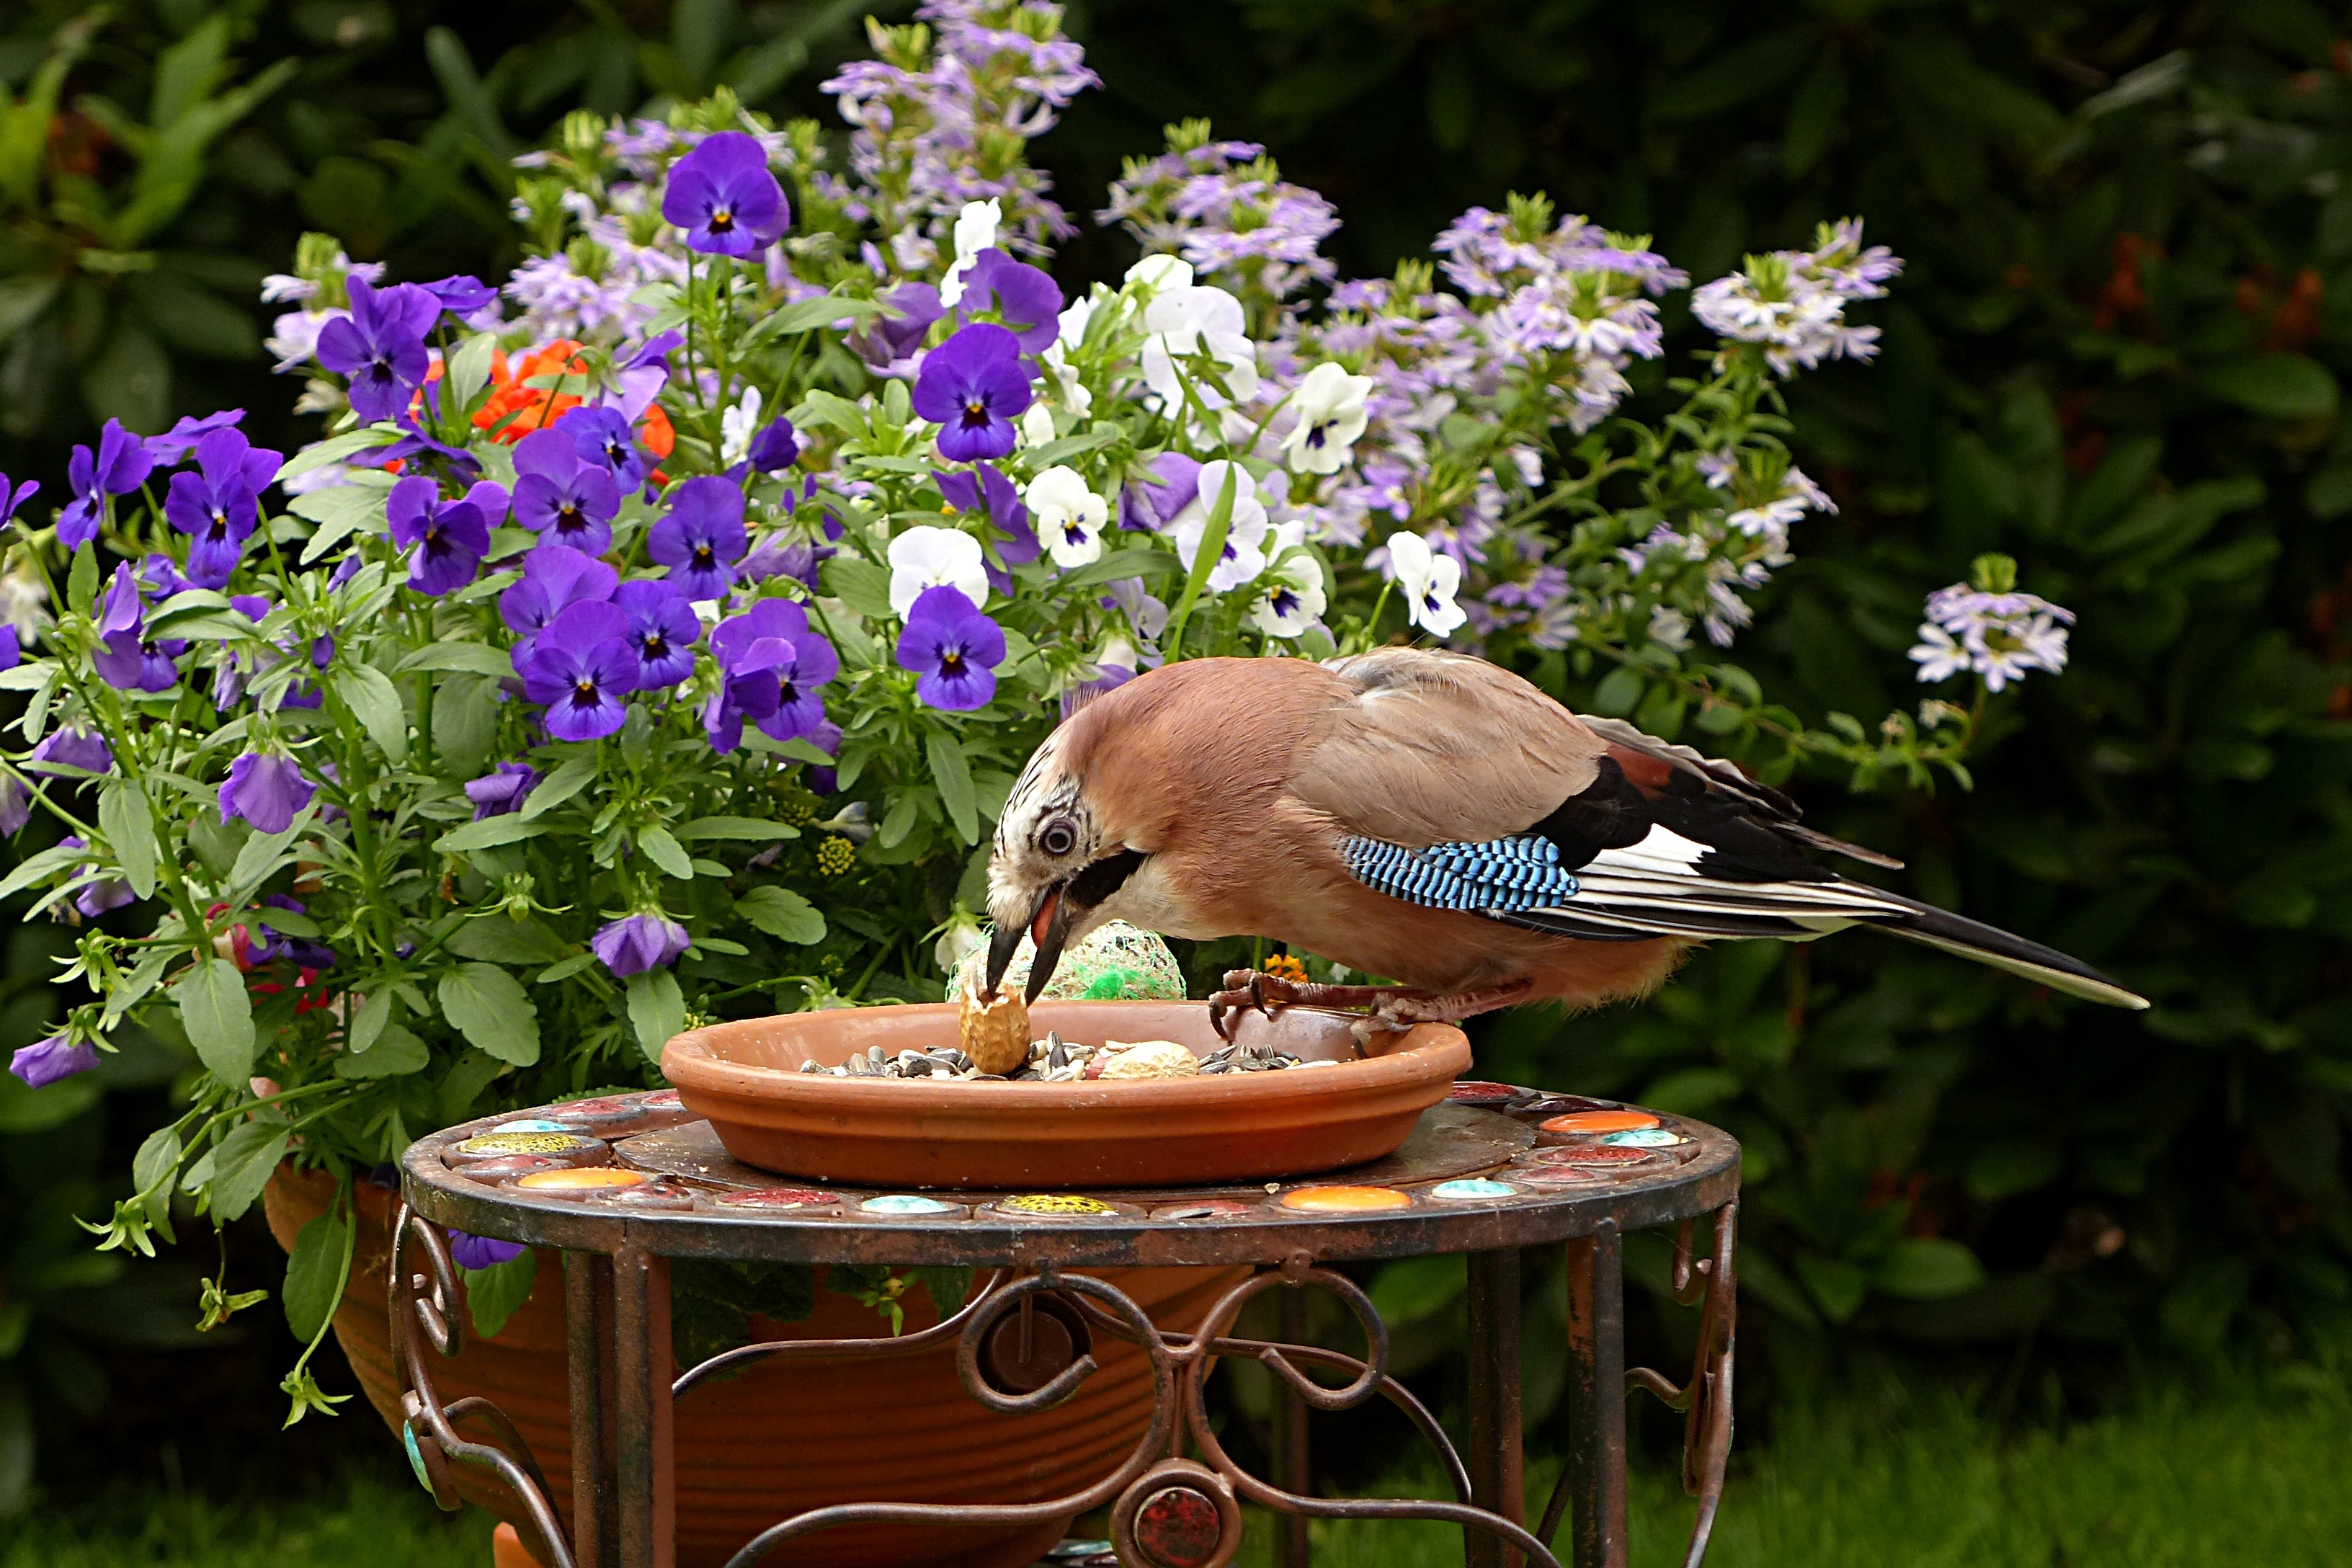
bird, plant, lawn, flower, backyard, garden, flora, jay, yard, foraging, garrulus glandarius, perching bird